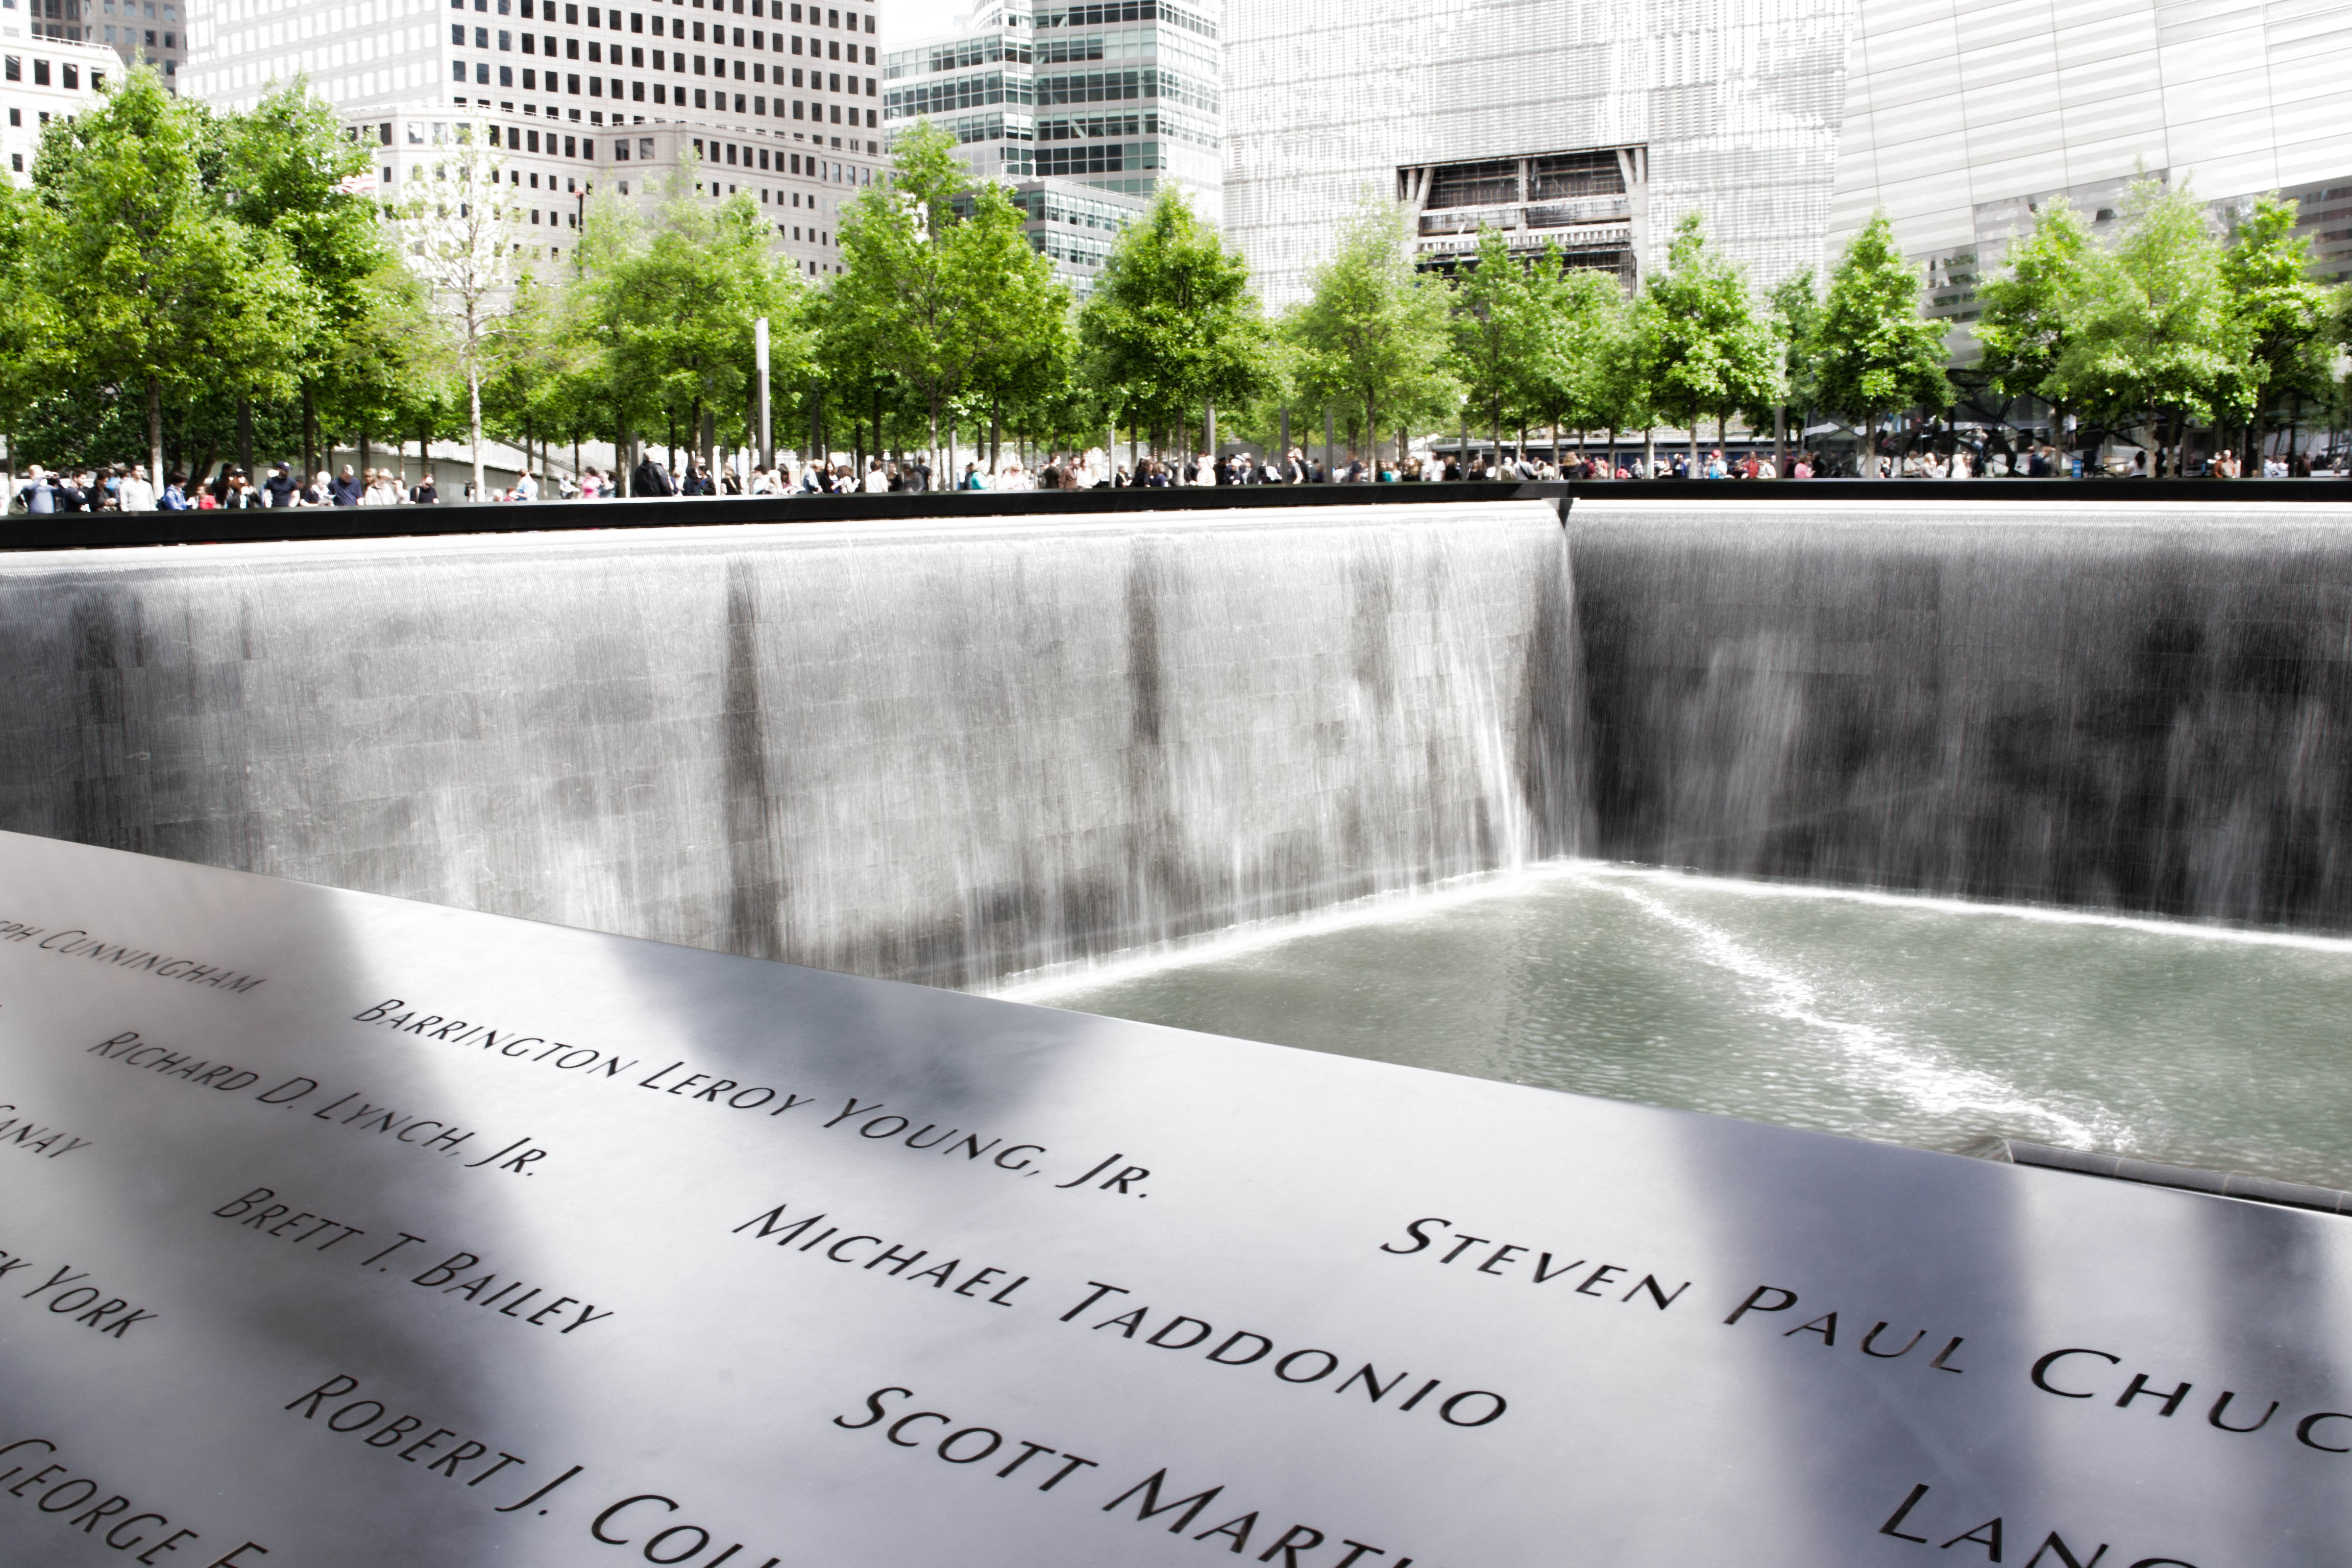
wall, manhattan, memorial, newyork